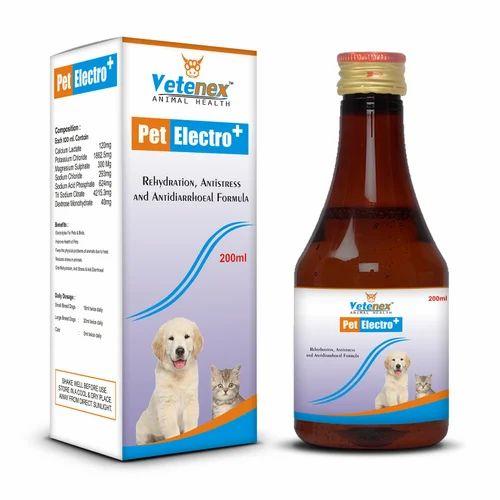
Kifungashio pamoja na chupa iliyochapishwa maneno yasomekayo 'viteneksi'na kuchorwa picha za wanyama mfano wa paka pamoja na mbwa,ikiashiria kuwa ni vifungashio na chupa, kilicho hifadhi pembejeo za kilimo pamoja na dawa za mifugo.